I'm a Fool to Want You

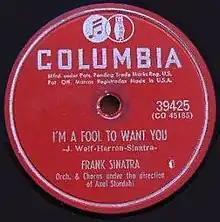
1951 release as a Columbia Records 78, 39425.

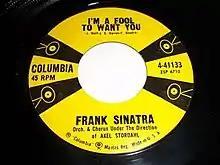
1958 release as a Columbia 45 single reissue, 4-41133.

"I'm a Fool to Want You" is a 1951 song composed by Frank Sinatra, Jack Wolf, and Joel Herron. Frank Sinatra co-wrote the lyrics and released the song as a Columbia Records single. The ballad is considered a pop and jazz standard.